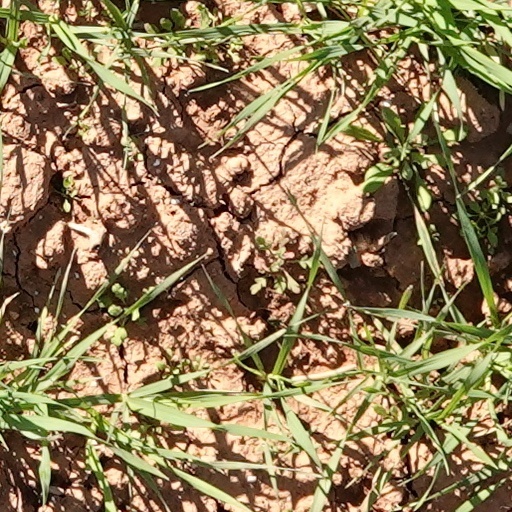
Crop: wheat